Ferrari 312T

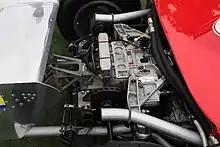
The transverse gearbox of a Ferrari 312T3

Forgheri and Ferrari engineer Walter Salvarani also developed a new gearbox for the 312T. This unit was mounted behind the engine in a transverse orientation, ahead of the rear wheels. This moved the car's center of mass forward and lowered the polar moment of inertia. This design had precedent in the March 721X. This gearbox configuration was considered so important to the overall design that the "T" in the 312T name stood for "trasversale", Italian for transverse. While all 312T gearboxes used in competition were conventional manual transmissions, Ferrari briefly experimented with a semi-automatic version of the gearbox in 1979. This consisted of a modified version of the manual gearbox actuated by a high-pressure hydraulic system, controlled by buttons mounted on the steering wheel. The system was intended to speed up gear changes and reduce human error. It was tested by Scuderia Ferrari driver Gilles Villeneuve at Fiorano, but was not used in competition as Villeneuve preferred the original manual transmission. Ferrari would revisit the semi-automatic gearbox 10 years later, in the 1989 Ferrari 640 F1 car.